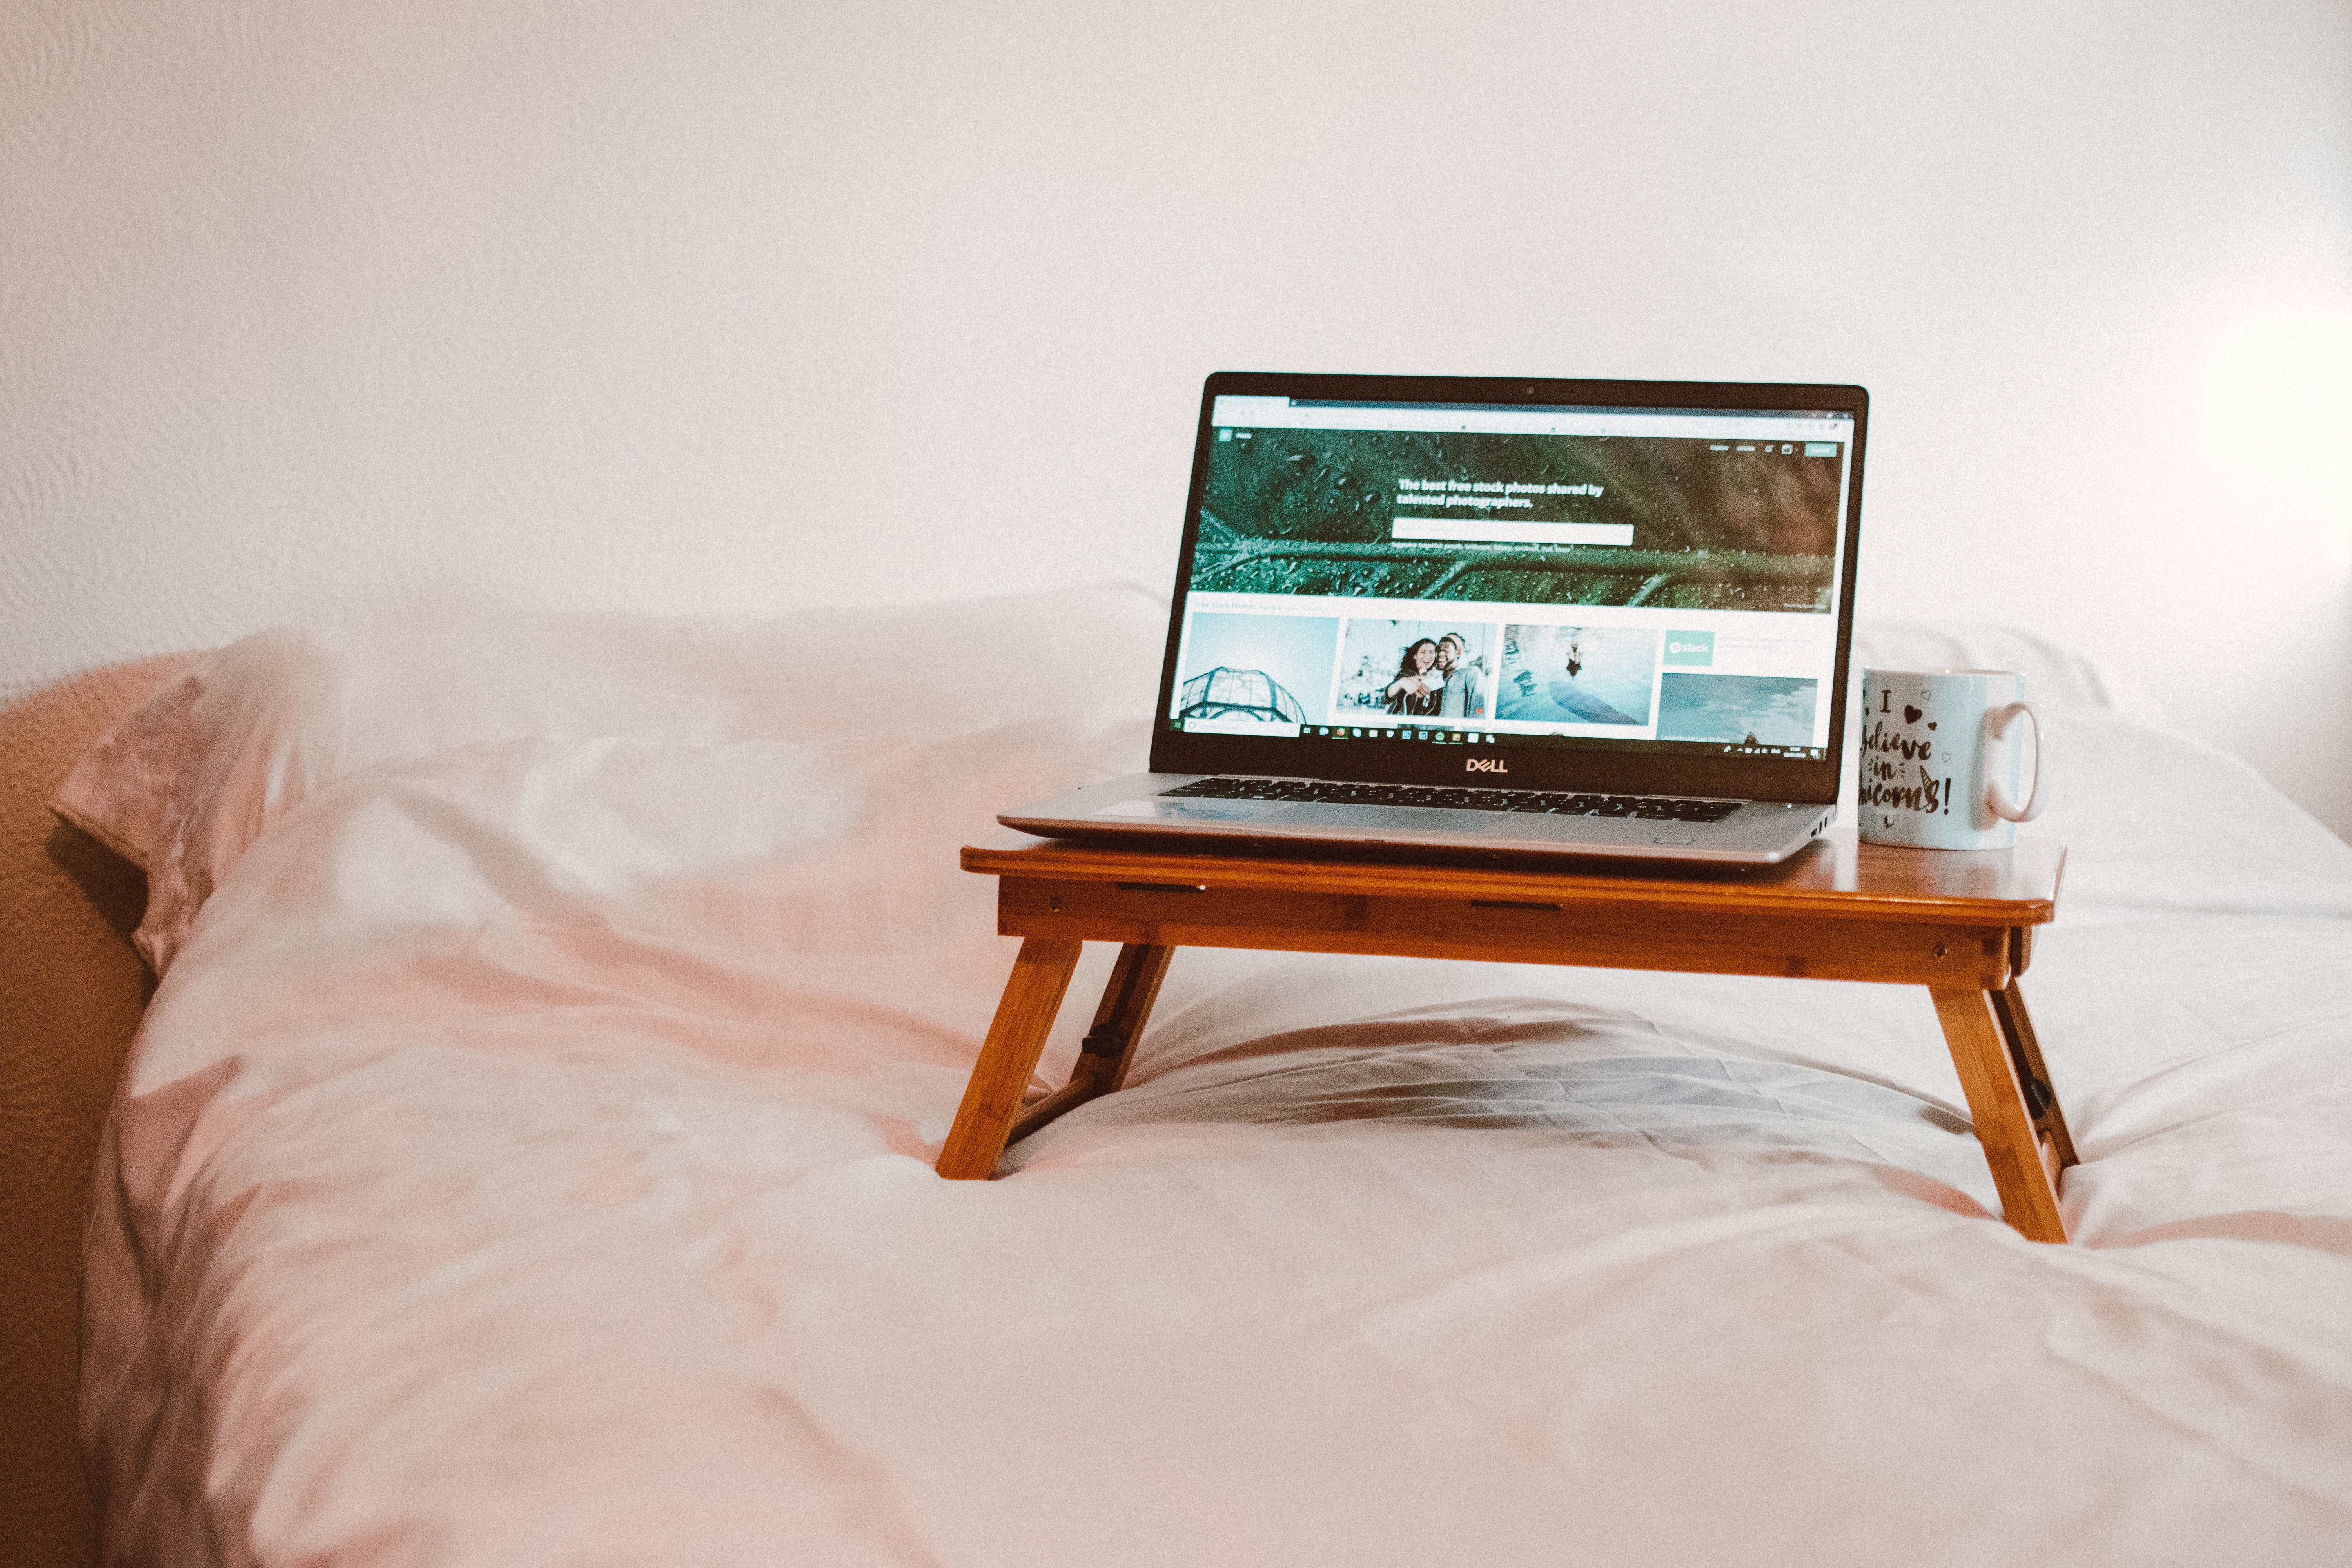
furniture, room, table, nightstand, technology, bedroom, interior design, bed, wood, floor, chair, couch, house, plywood